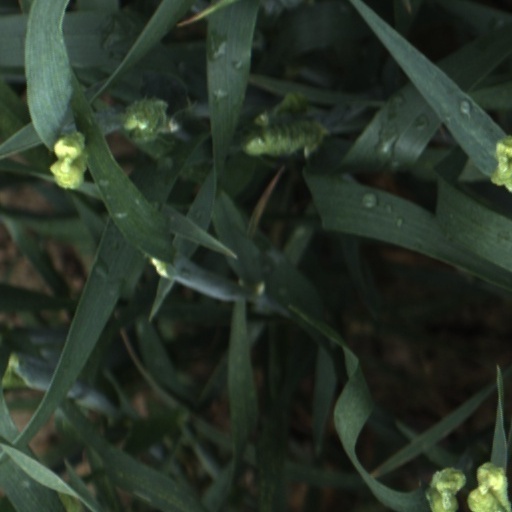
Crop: wheat